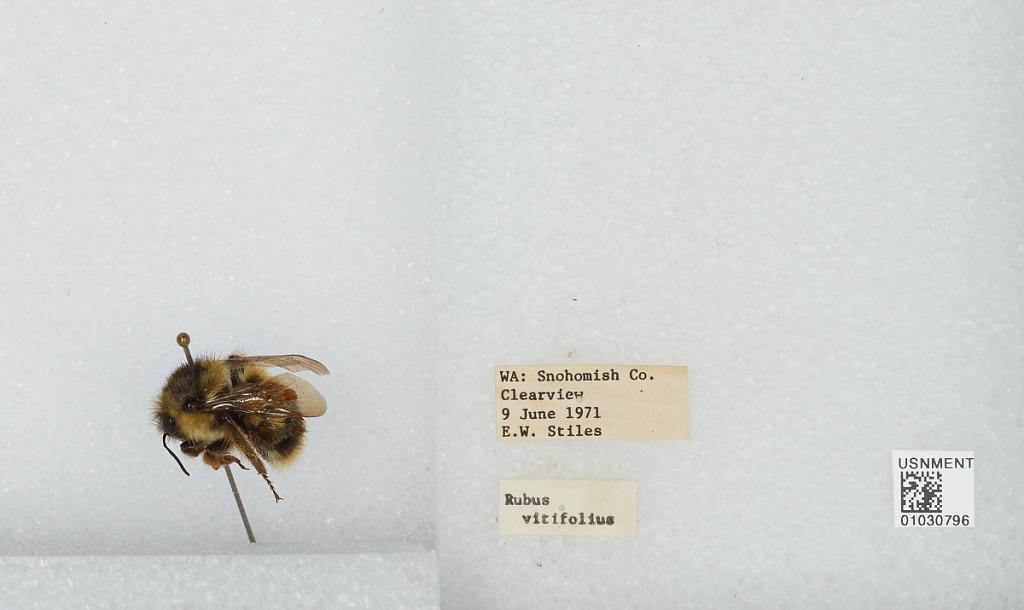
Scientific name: Bombus (Pyrobombus) mixtus Cresson
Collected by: E. Stiles
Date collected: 1971-6-9
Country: United States
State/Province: Washington
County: Snohomish
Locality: Clearview
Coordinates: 47.8292, -122.145